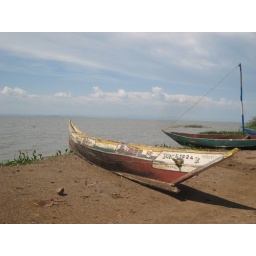
Fishing boats at the shore of Lake Victoria, the 2nd largest freshwater lake in the world. Lake Superior is the first.